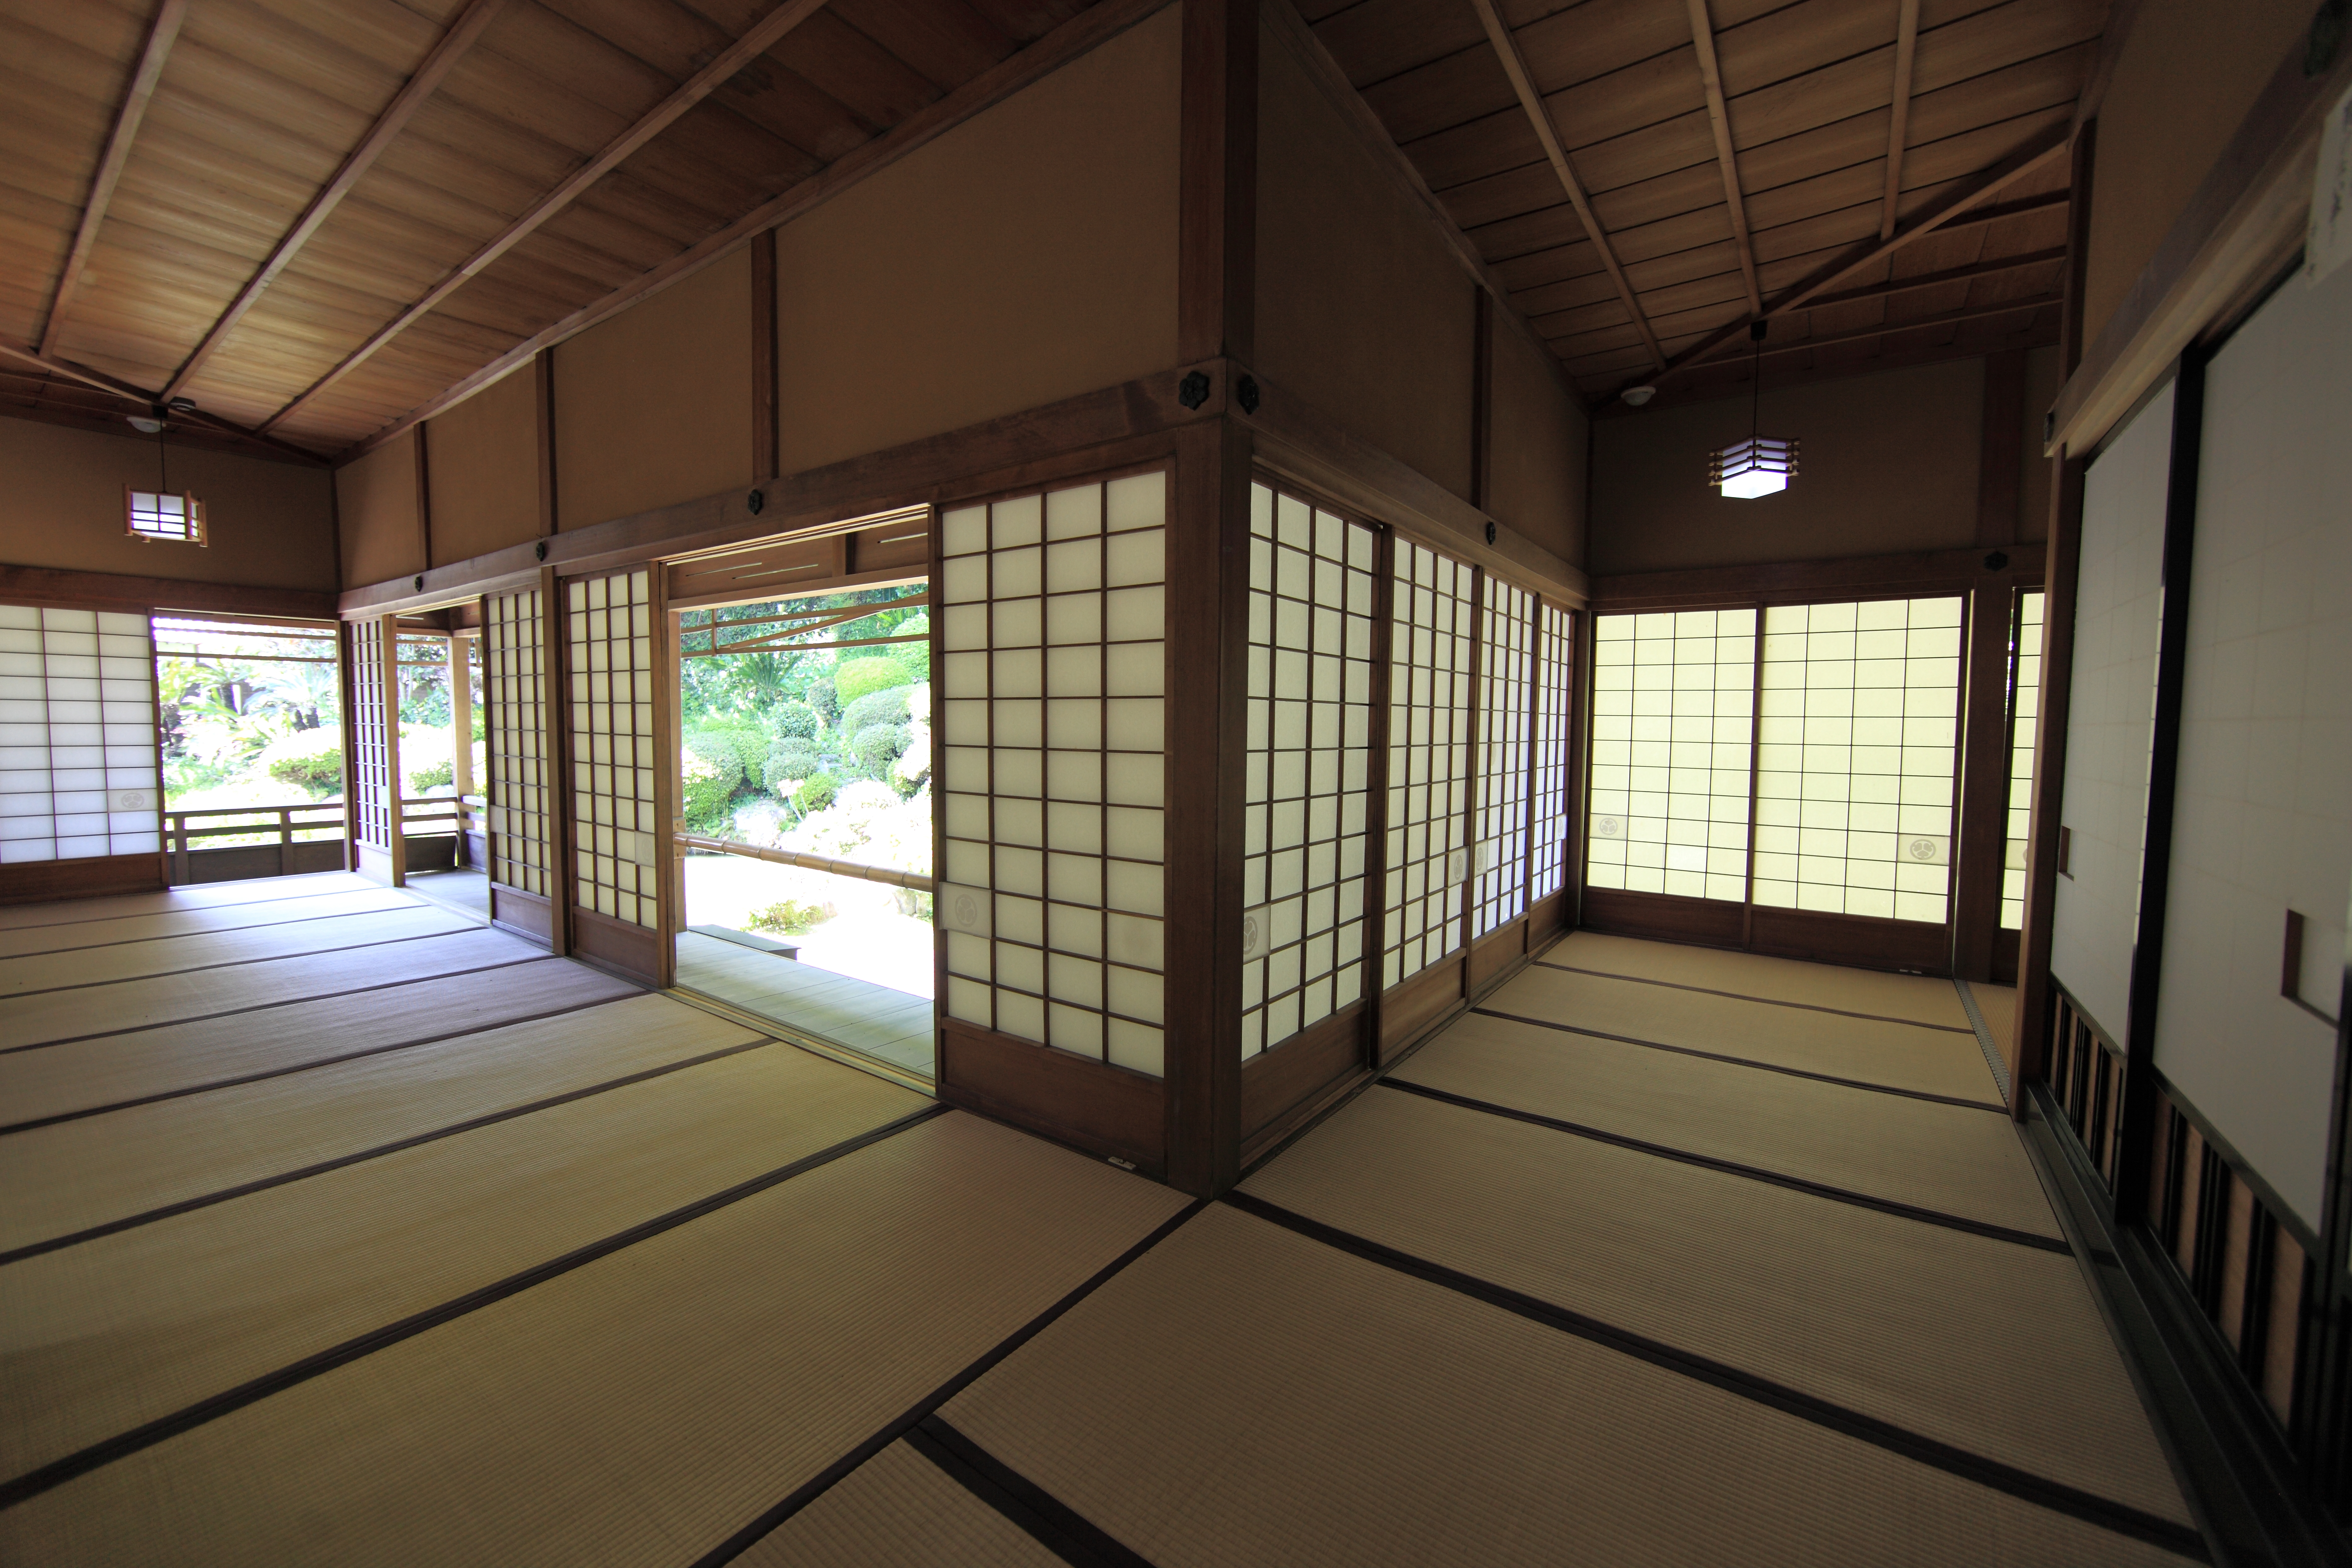
architecture, wood, house, floor, interior, home, ceiling, high, hall, property, living room, professional, room, interior design, design, temple, japanese, 5d, style, hires, estate, markii, traditional, hi, res, resolution, shizuoka, shimizu, seikenji, real estate, daylighting